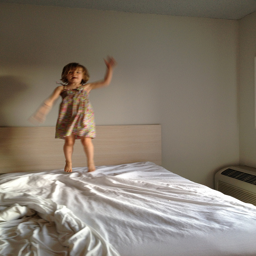
A little girl is jumping on a bed and flailing her arms.
A small child is standing on a bed with white sheets.
A young girl jumping on a bed with white sheets
A child in mid-jump from jumping on a bed.
a small child standing on a bed near a wall